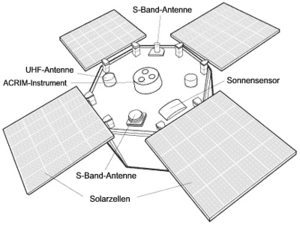
ACRIMSAT, est un mini-satellite scientifique de la NASA dont la mission est de mesurer l'irradiance du Soleil afin d'alimenter des séries longues de données utilisées pour comprendre les variations du flux solaire et ses effets sur la Terre. Cet engin spatial de 115 kg est un des 21 satellites scientifiques du programme Earth Observing System de la NASA. Il est placé sur une orbite héliosynchrone polaire le 20 décembre 1999 par un lanceur Taurus tirée depuis la base de lancement de Vandenberg et fournit des données jusqu'en 2014.